List of tallest buildings in Canada

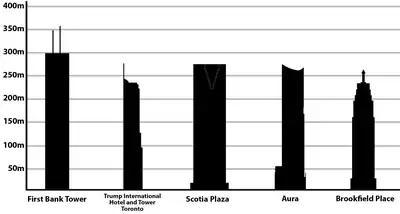
Tallest extant buildings in Canada, all of which are found in Toronto (note: Trump Hotel is now known as The St. Regis Toronto and First Bank Tower is now First Canadian Place)

This is a list of the tallest buildings in Canada. As of December 2024 there are a total of 157 completed and under construction buildings in Canada with an official height of or more. Greater Toronto has 87 (Toronto 84 (including the six tallest buildings in Canada), Mississauga has 3, Metro Vancouver has 24 (Burnaby 13, Vancouver 8, Surrey 1, Coquitlam 1, New Westminster 1), Calgary has 19, Montreal has 11, Edmonton has 2 (including the tallest outside Toronto), and Niagara Falls has 1.